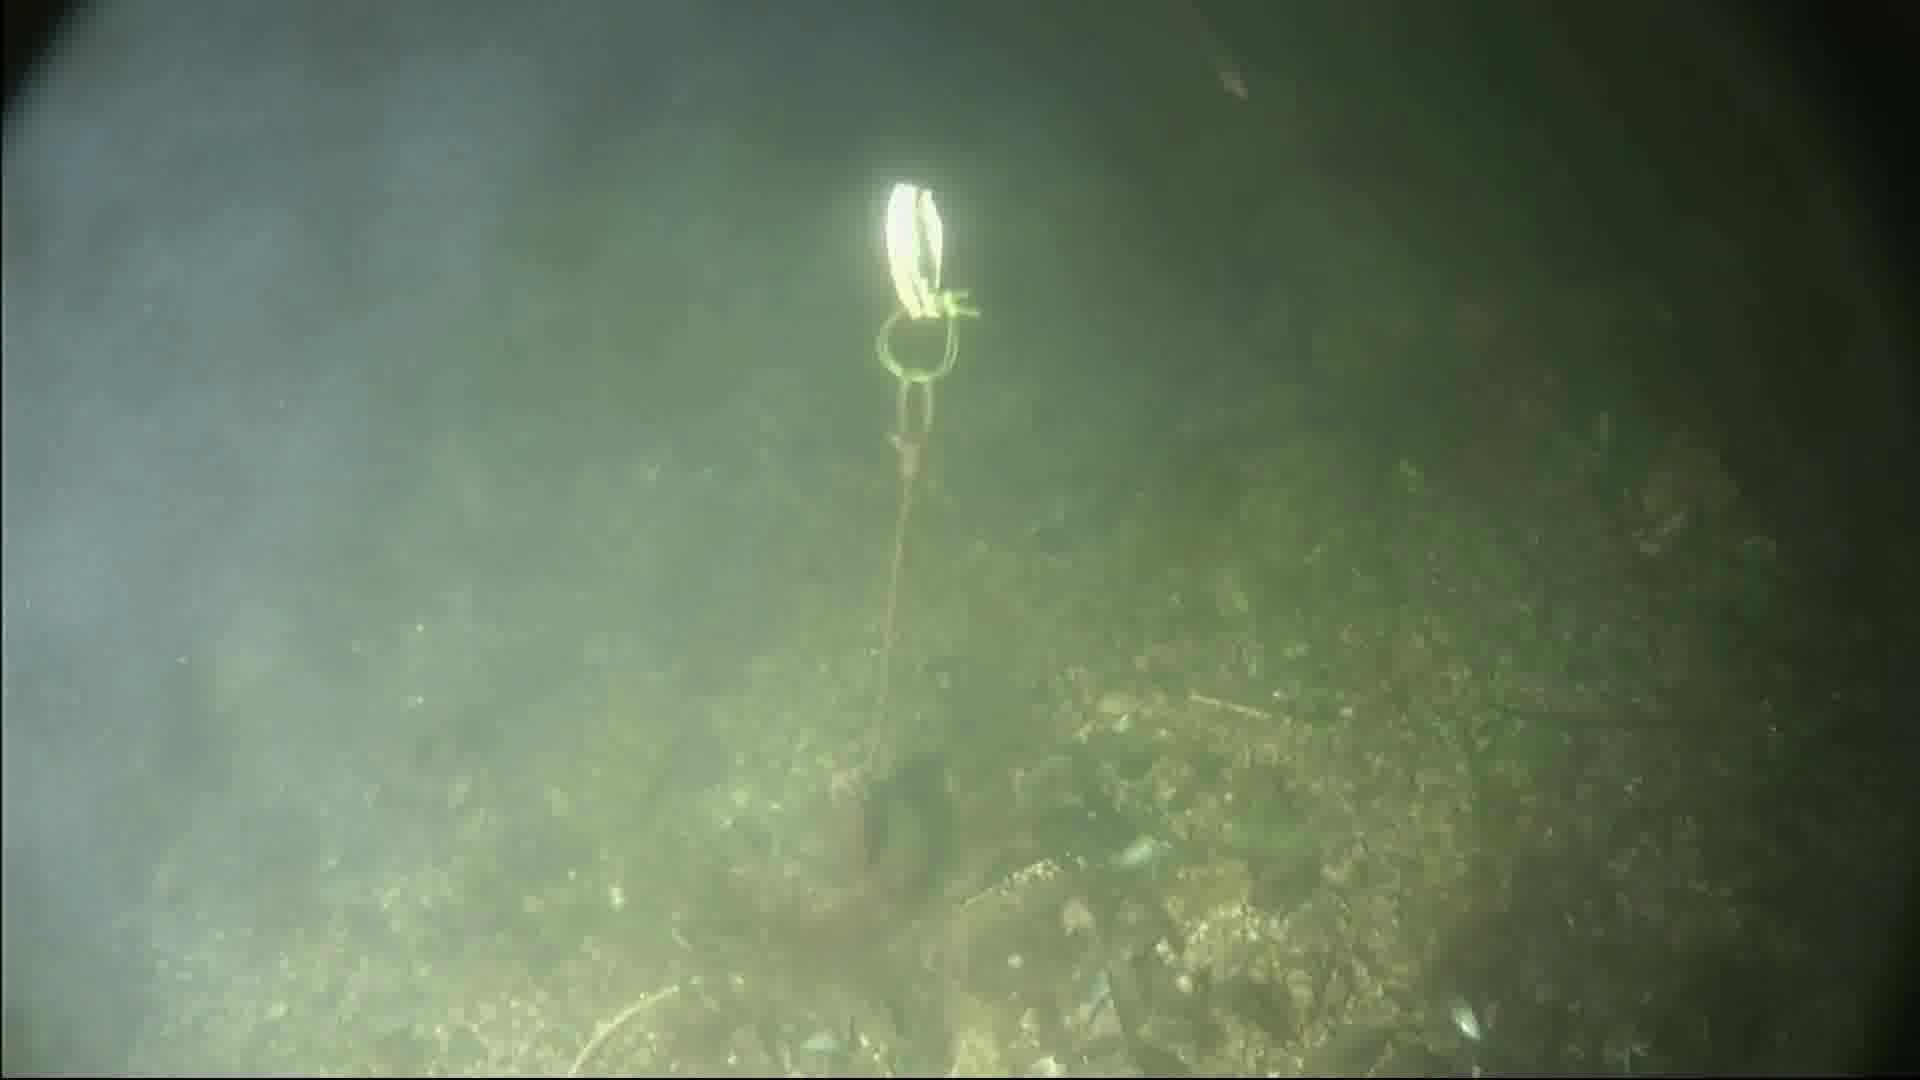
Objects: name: crab